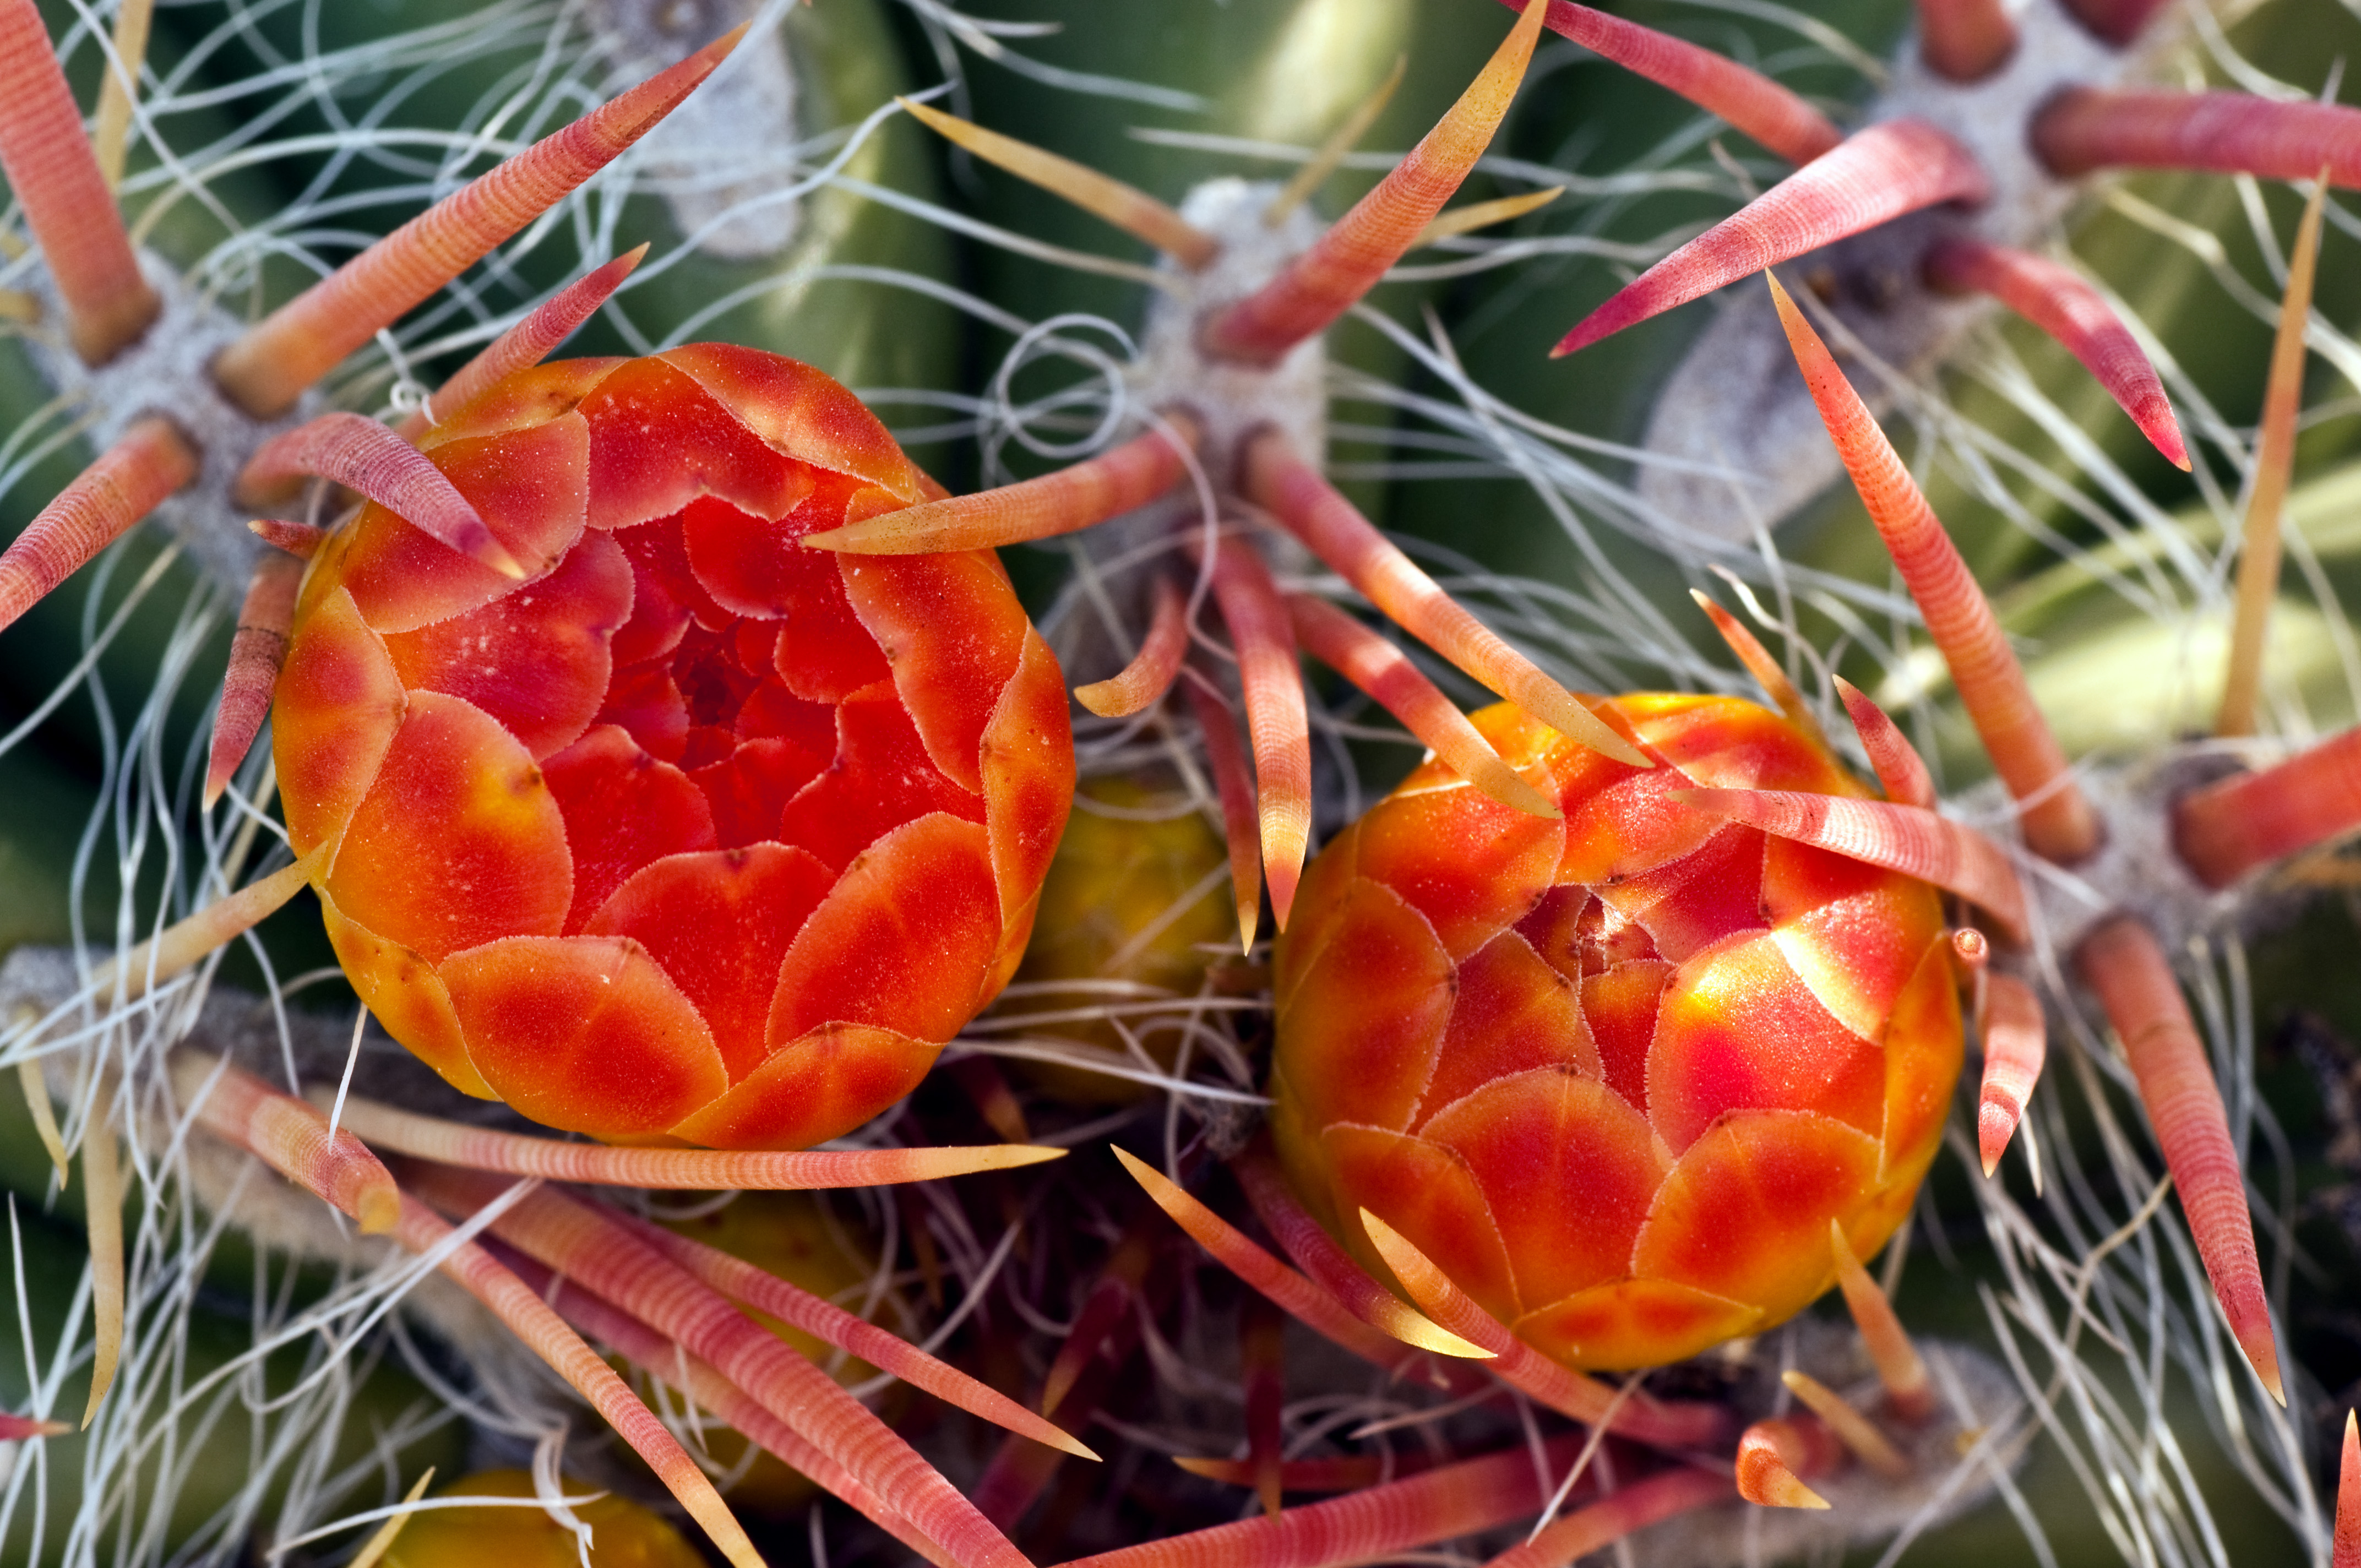
plant, fruit, flower, food, produce, autumn, flora, flowering plant, land plant